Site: brandenburg
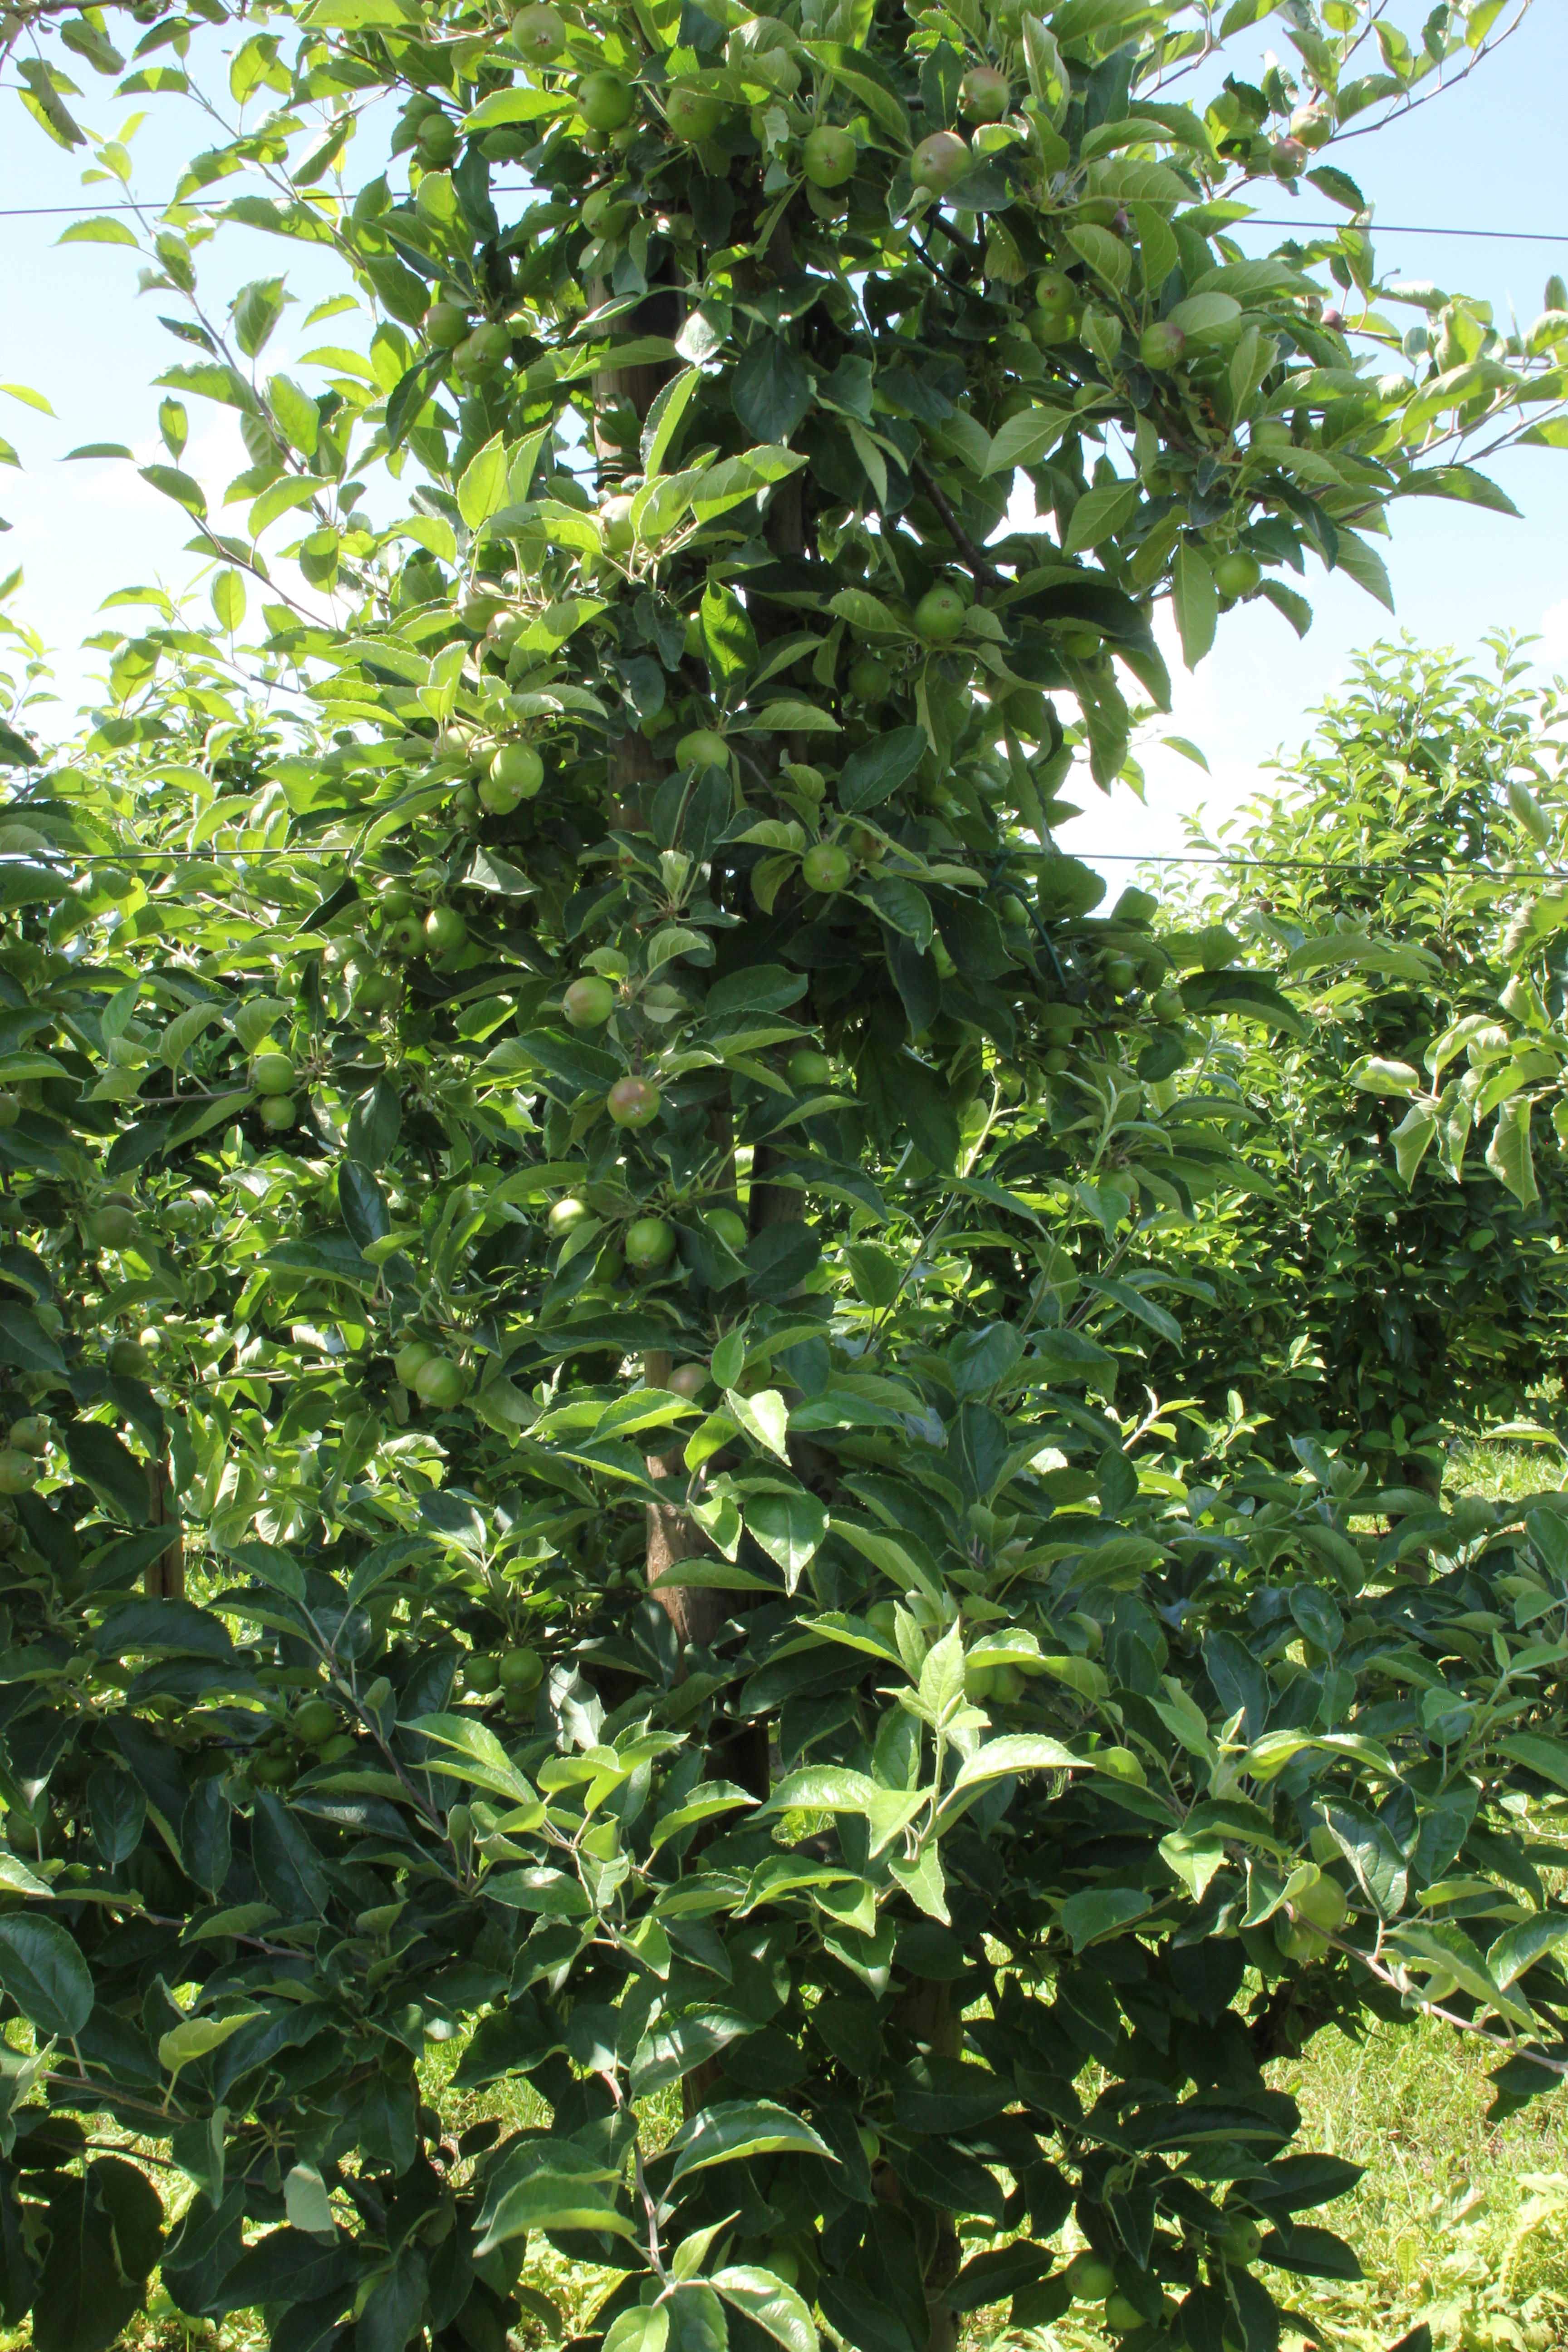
Growth stage (BBCH 73): Development of fruit